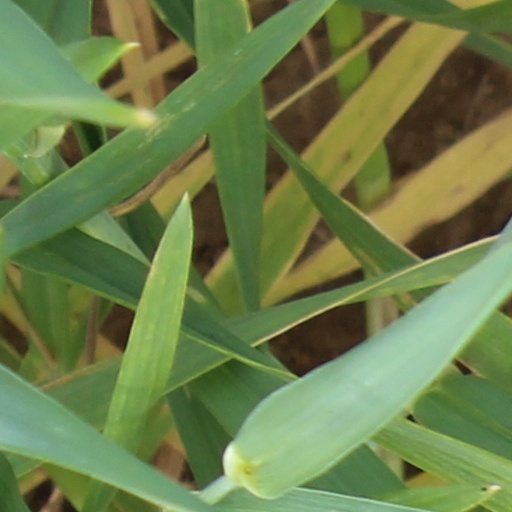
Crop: wheat